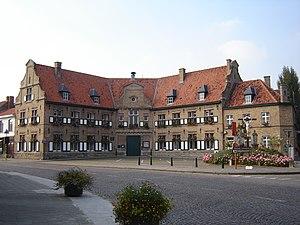
Cette page regroupe l'ensemble des monuments classés de la ville belge d'Ypres.
Vlamertinge ou Vlamertinghe est un village dans la Province de Flandre-Occidentale et un arrondissement de la ville d'Ypres. Le centre du village de Vlamertinge se trouve juste en dehors du centre-ville d'Ypres, le long de la route principale N38 vers la ville voisine de Poperinge.